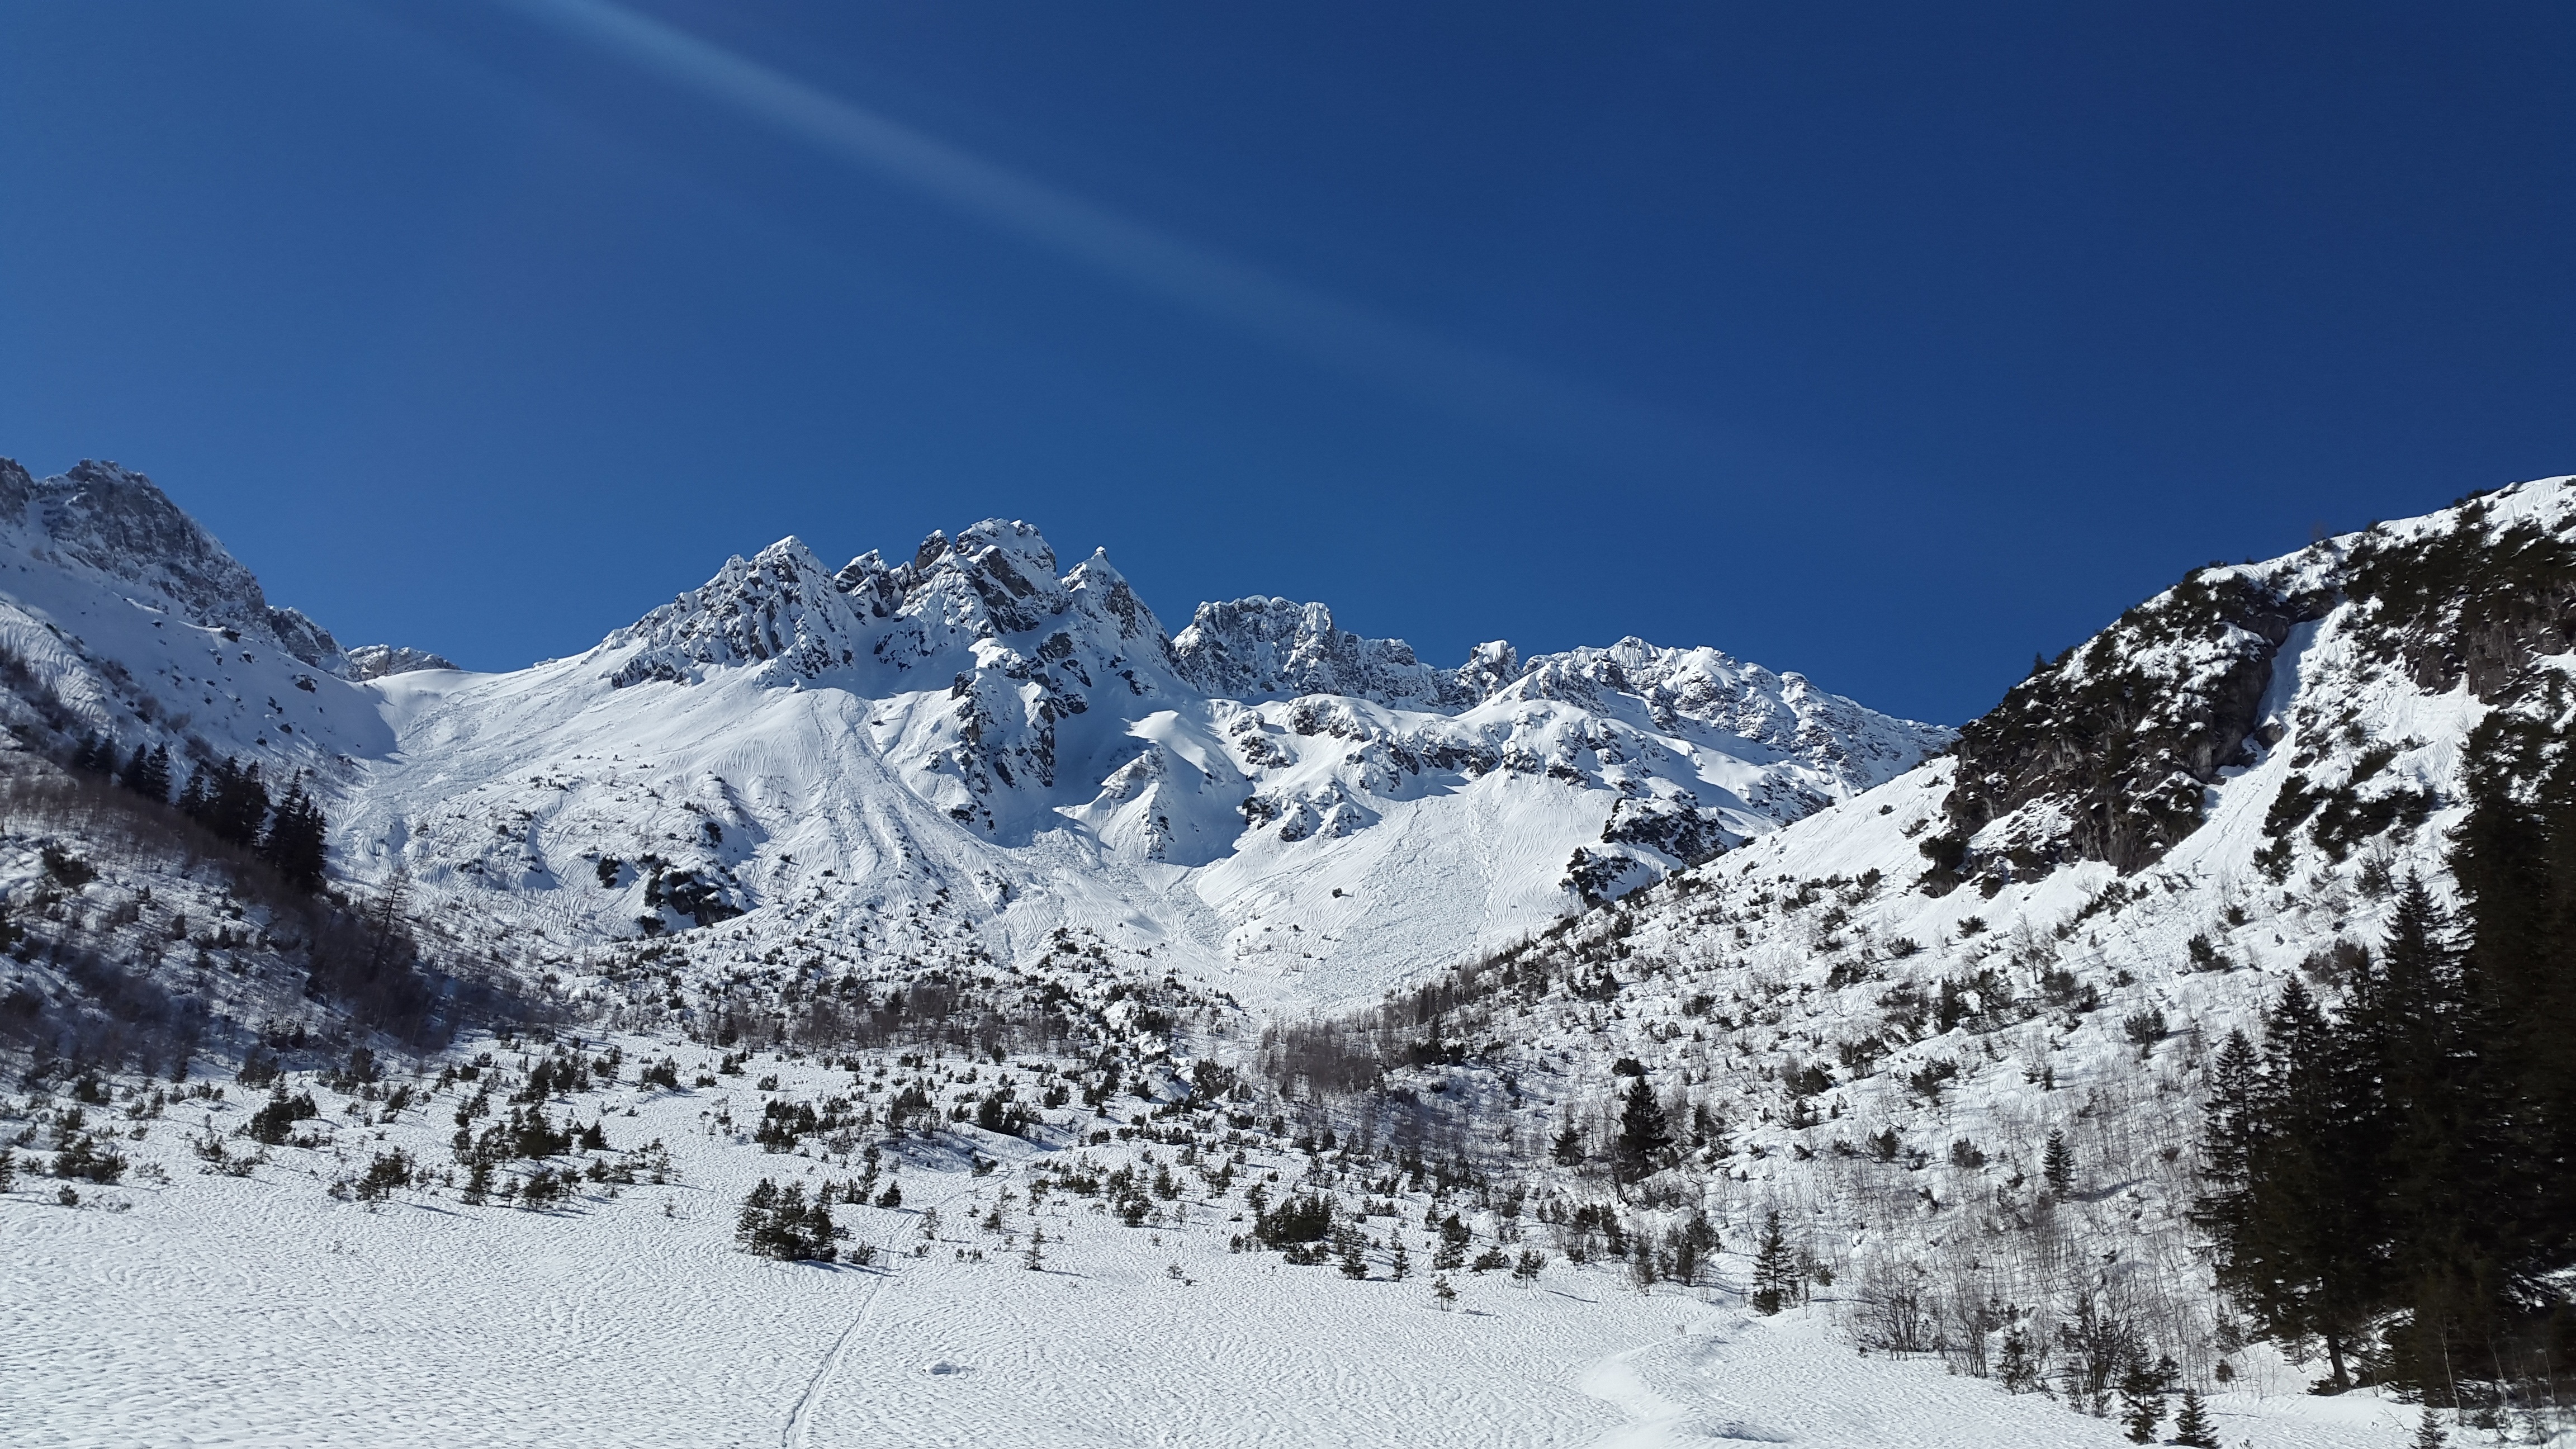
landscape, nature, mountain, snow, winter, sky, mountain range, weather, alpine, skiing, season, ridge, summit, mountaineering, winter sport, mountains, alps, wintry, piste, partly cloudy, landform, alpine panorama, ski touring, ski mountaineering, geographical feature, mountainous landforms, geological phenomenon, allgau, high tip of the miter, fiderepass, warmatsgundtal, fiderepassh tte